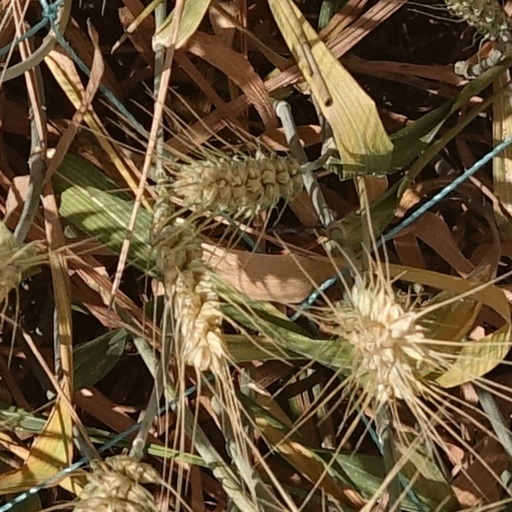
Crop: wheat